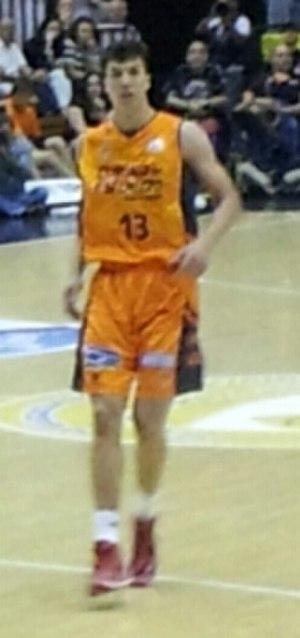
Vladimir Lučić, né le 17 juin 1989 à Belgrade, dans la République socialiste de Serbie, est un joueur serbe de basket-ball, évoluant aux postes d'arrière et d'ailier.